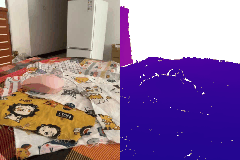
Label: mouse